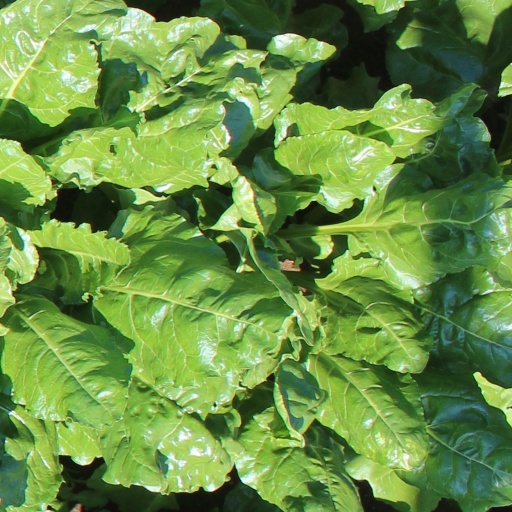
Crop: sugar beet